Alex Langlands

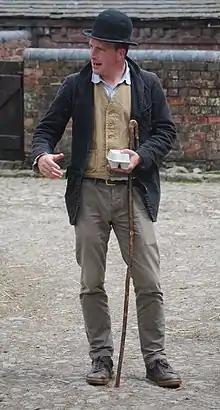
Alex Langlands filming at Acton Scott working farm museum for the BBC's Victorian Farm (2009)

Alex Langlands is a British archaeologist and historian, also known for his work as a presenter of educational documentary series on British television and a lecturer of medieval history at Swansea University.